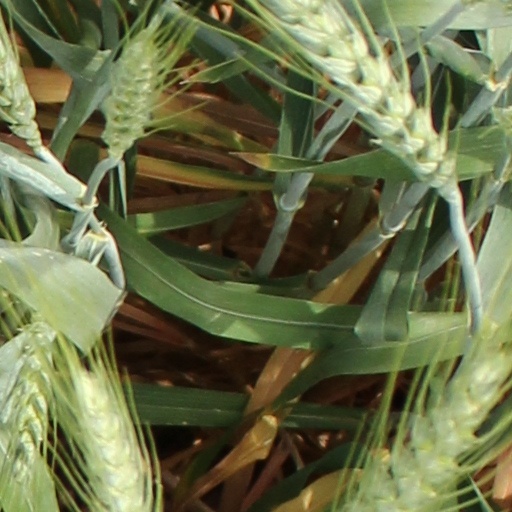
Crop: wheat